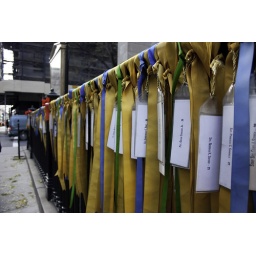
A tribute to fallen soldiers outside of a church in the form of ribbons tied around a fence with a name tag.